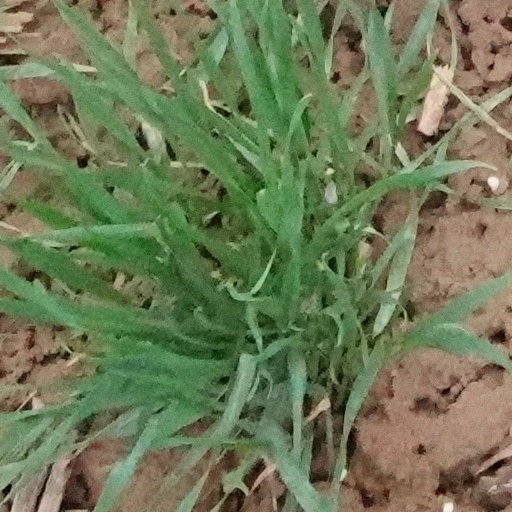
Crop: wheat